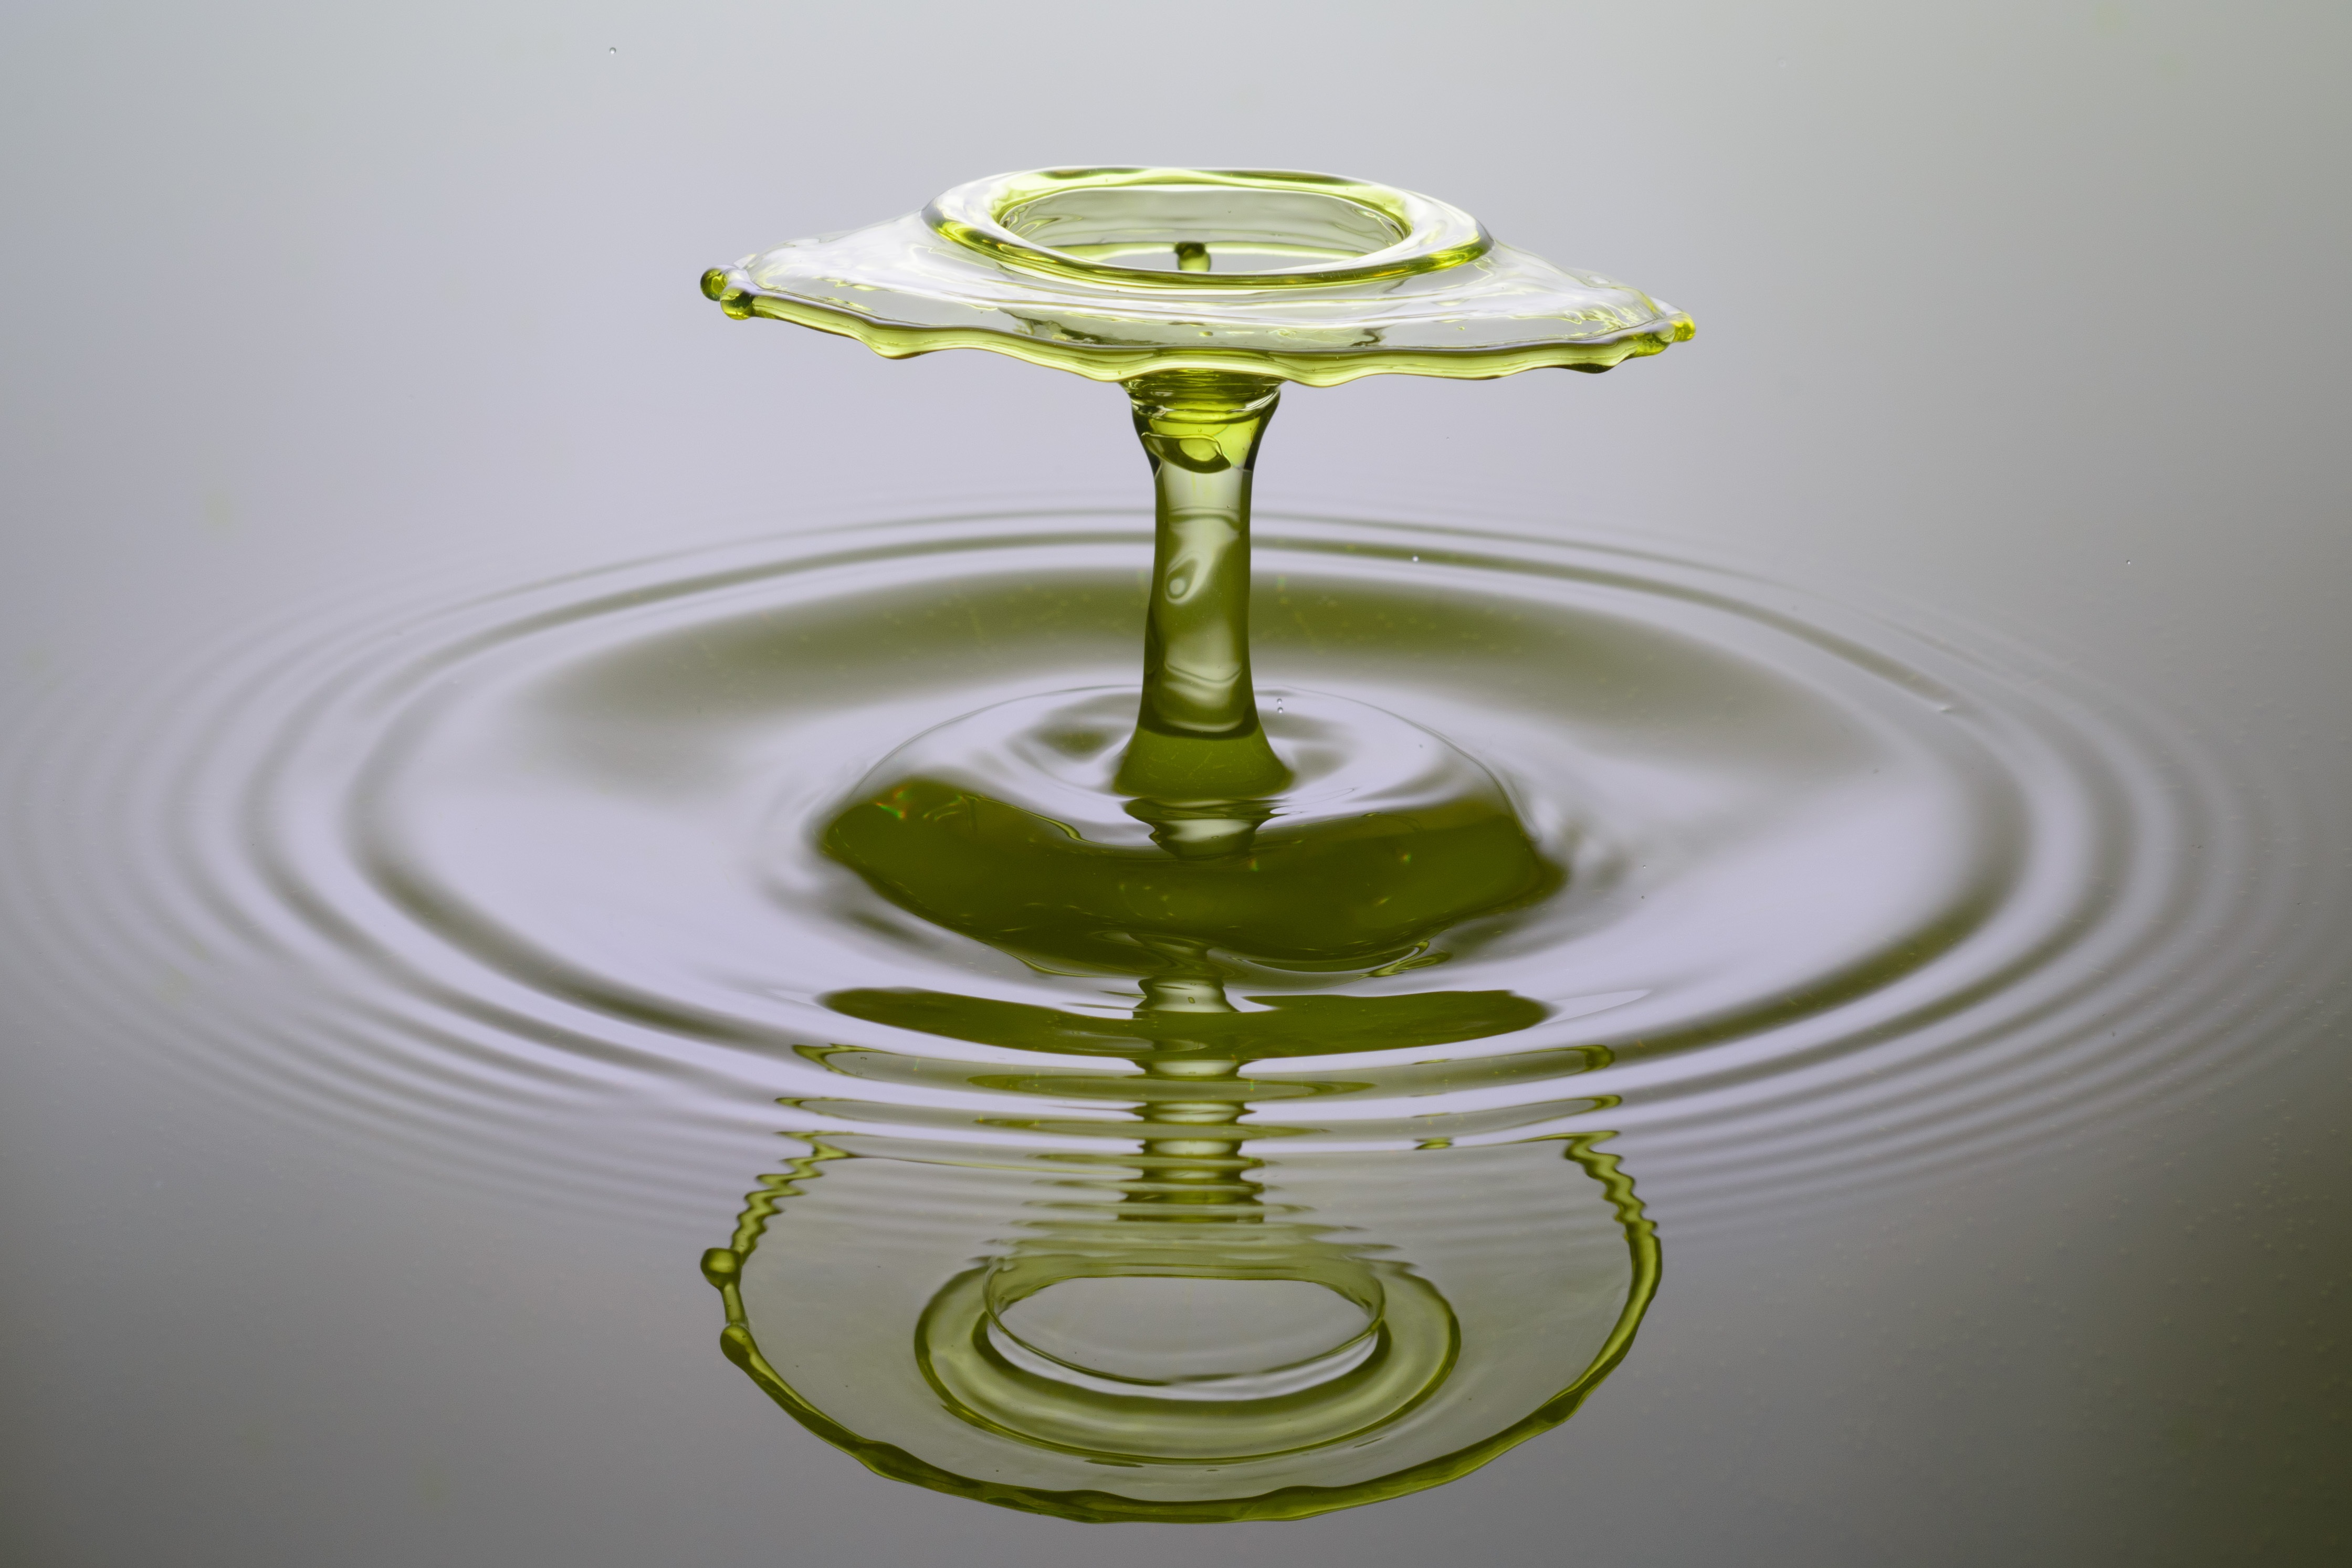
table, water, drop, liquid, glass, green, spray, furniture, yellow, lighting, material, drip, circle, wine glass, drop of water, high speed, stemware, dishware